Julie London filmography

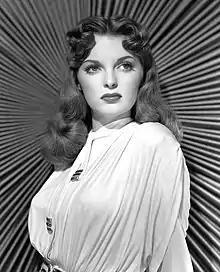
London in 1948

Julie London was an American actress and singer who began her career in film, debuting in "Nabonga" (1944) before having substantial roles in the horror film "The Red House" (1947) and the war film "Task Force" (1949). After beginning a professional singing career in 1955, London occasionally continued to appear in films, including "The Girl Can't Help It" (1956), in which she performed her signature track, "Cry Me a River". Other roles included in the Western "Saddle the Wind" (1958) and the drama "Night of the Quarter Moon" (1959).